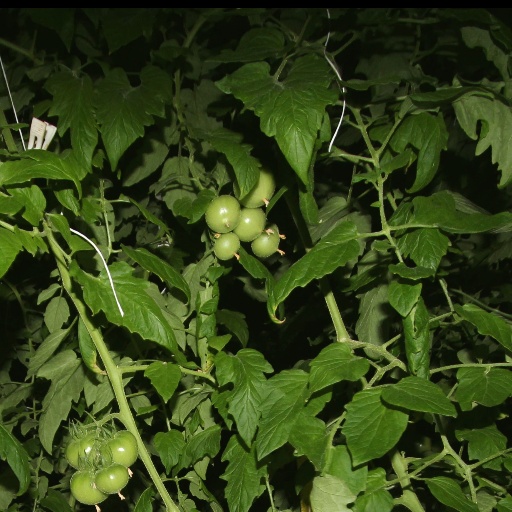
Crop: tomato